Answer in natural language. Is blue colour bed (marked A) to the left of dark wood low dresser, six drawers (marked B)? Choose between the following options: yes or no
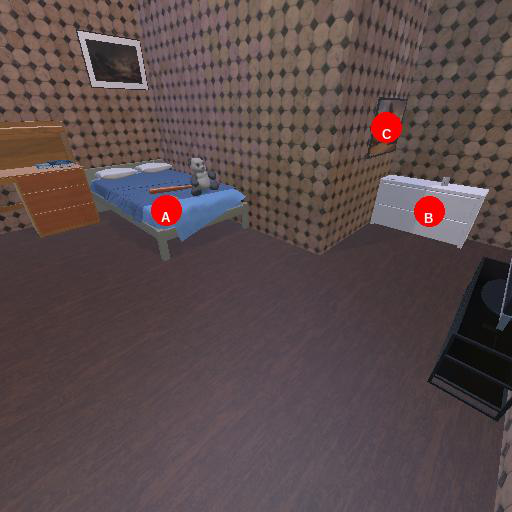
<answer>yes</answer>